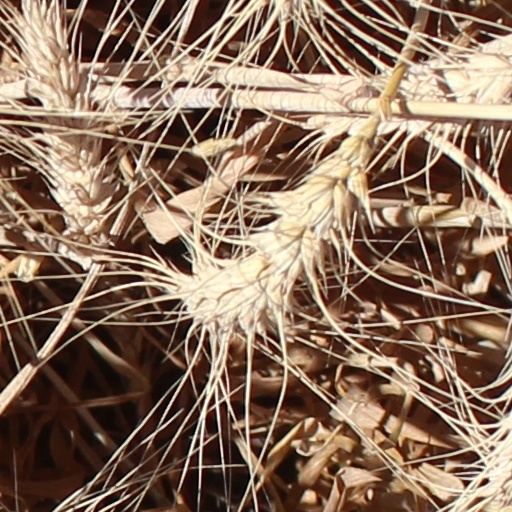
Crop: wheat